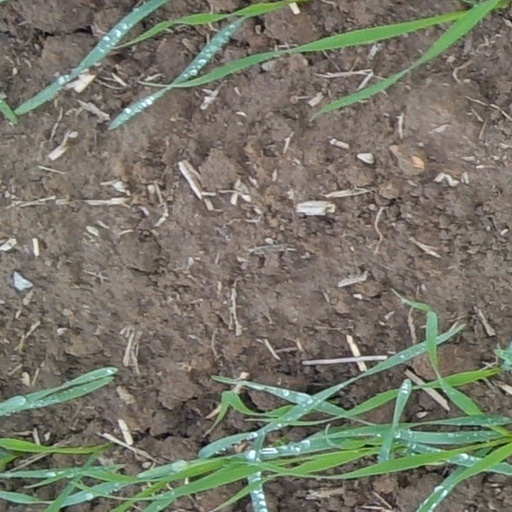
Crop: wheat